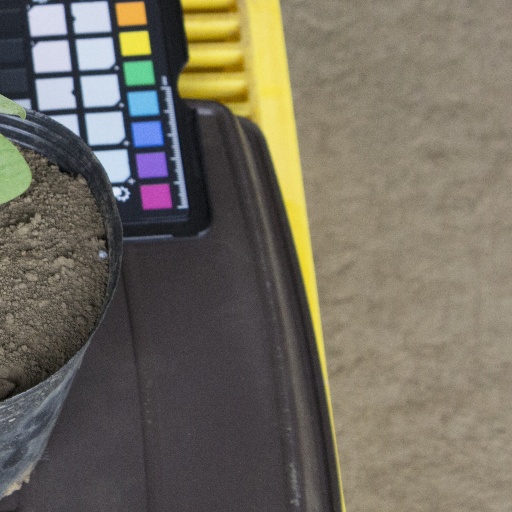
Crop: soybean